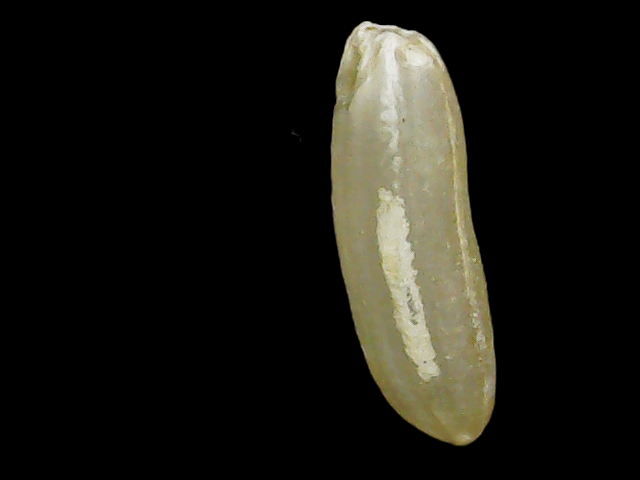
Rice variety: Binadhan14